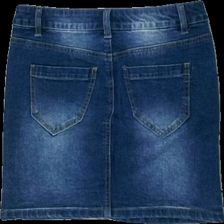
View: back
Type: Skirt
Category: Ladies
Brand: Not in the list
Brand text on label: vero moda
Colors: Blue
Material: 100% cotton
Cut: Regular
Size: XS
Season: Summer
Trend: Denim
Damage location: middle left
Damage 2 location: bottom right
Damage 3 location: middle right
Price range: 50-100
Recommended usage: Reuse
Description: blå jeans kjol